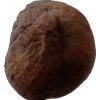
Label: peach